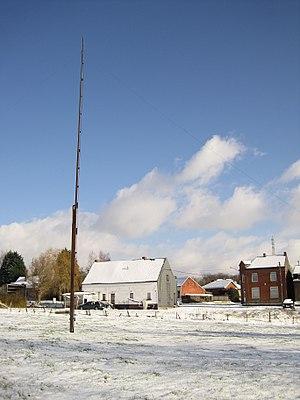
Havré (Belgique), rue Victor Baudour. - Perche pour le tir à l'arc au Papegai ou Papegault du café ""La Perche"" (XIXe siècle).
Le papegai ou papegault, selon les régions, est un mot en ancien français qui désigne un oiseau apparenté au perroquet. Le terme fut ensuite utilisé pour désigner une cible faite d'un oiseau de bois ou de carton placé au haut d'une perche ou d'un mât, pour des tireurs à l'arc ou à l'arbalète et plus tard à l'arquebuse.
Le tir à l'arc à la perche verticale ou tir à l'oiseau est un sport traditionnel pratiqué notamment dans le nord de la France, ainsi qu'en Belgique, en Angleterre, au Canada et aux Pays-Bas.